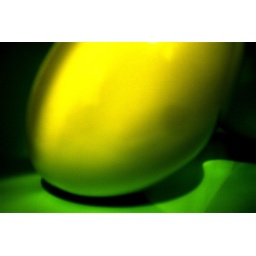
rock doorstop by marc newson. sanded and painted. finished with a glossy clear coat.